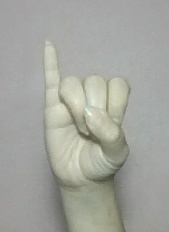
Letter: meem